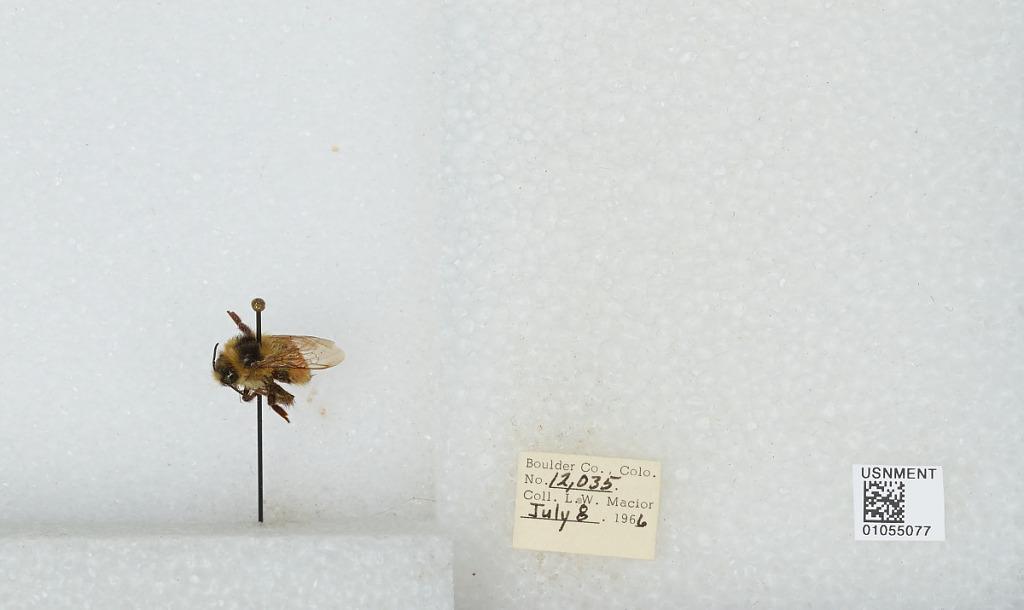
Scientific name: Bombus (Pyrobombus) bifarius Cresson
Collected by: L. Macior
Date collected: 1966-7-8
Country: United States
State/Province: Colorado
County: Boulder
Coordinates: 40.0017, -105.308